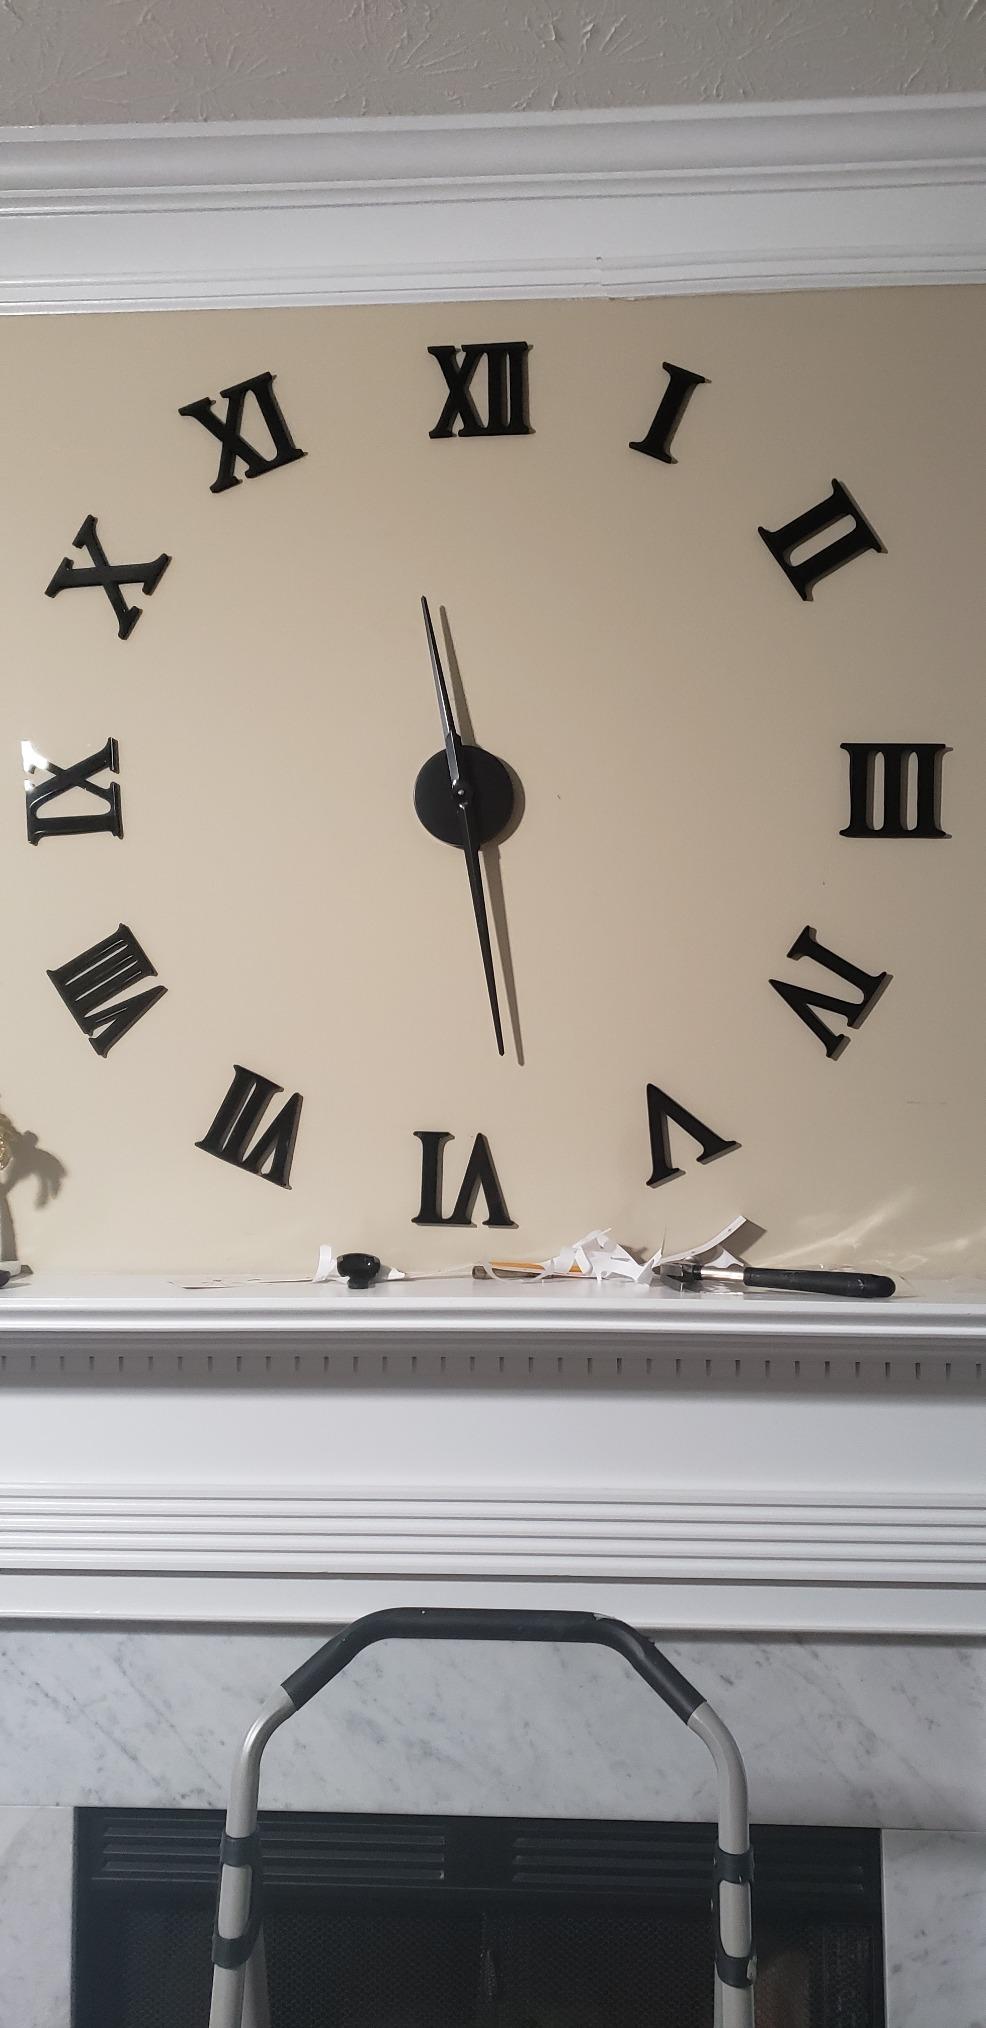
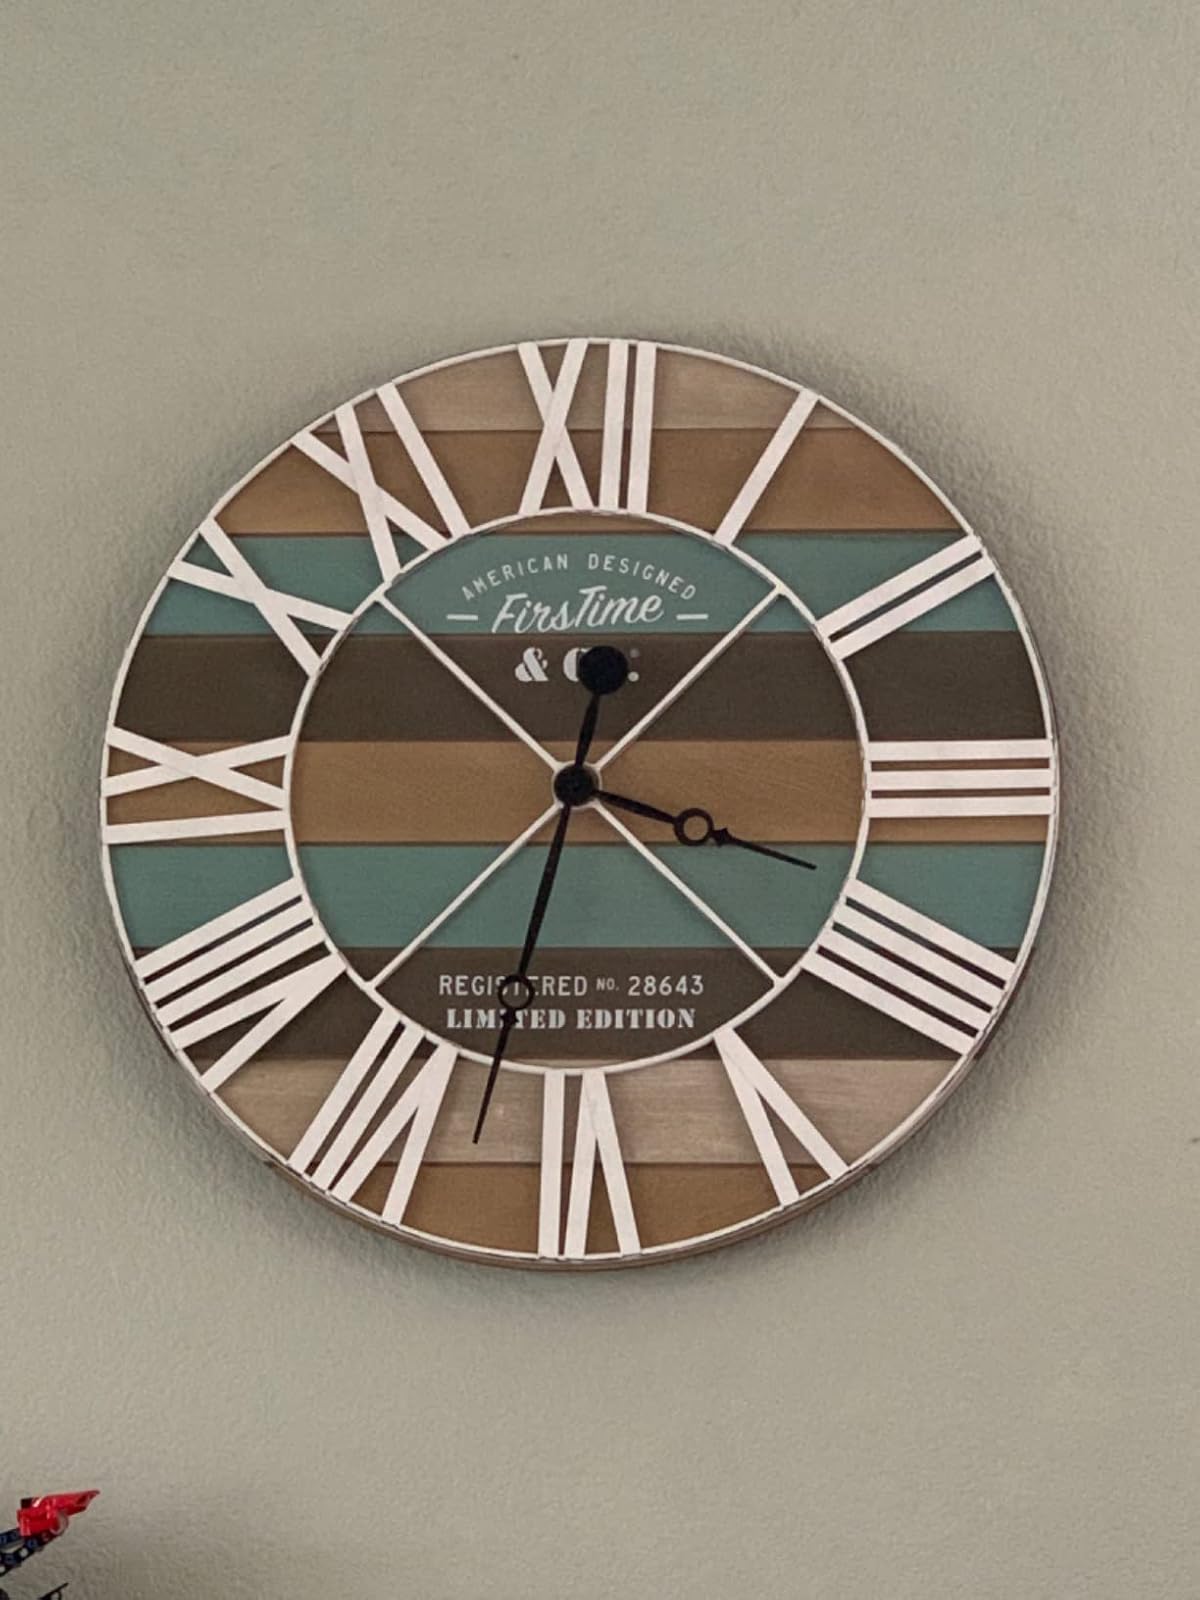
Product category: clock
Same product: no